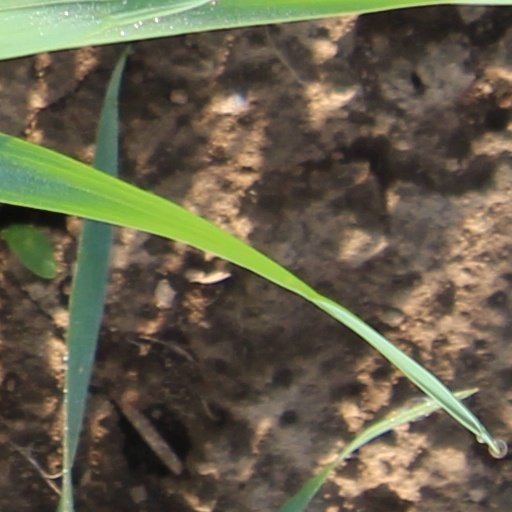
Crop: wheat